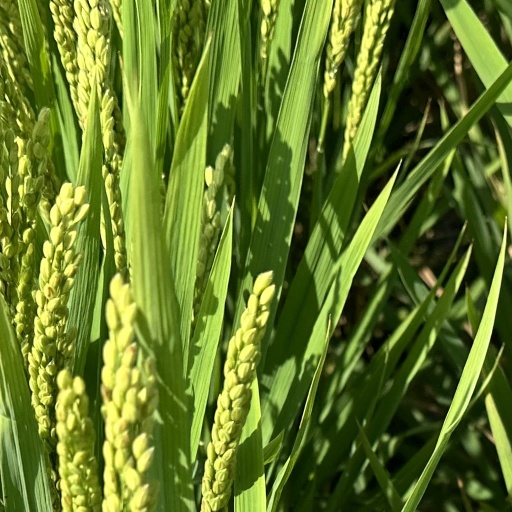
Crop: rice